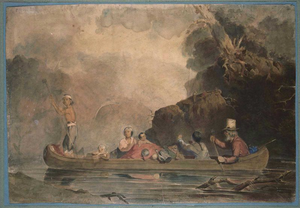
Un trappeur est un chasseur professionnel d'Amérique du Nord, se servant généralement de trappes, afin de vendre des fourrures non abîmées par des coups de feu ou des pointes de flèche. Il se distingue des coureurs des bois et des voyageurs, qui étaient employés à faire la traite des fourrures et dont l'activité était principalement commerciale.